Kill Eagle

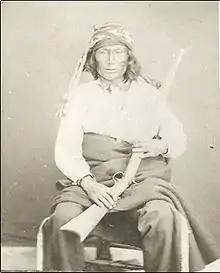
Portrait attributed to William R. Cross, circa. 1882

Waŋblí Kte (Kill Eagle; ca. 1827–1885) was a prominent leader of the Sihasapa (Blackfeet) band of Lakota people during the late nineteenth century.